Willem Oltmans

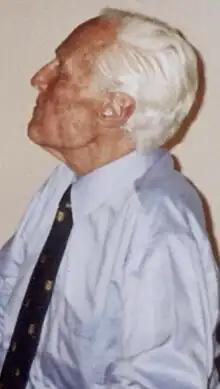
Willem Oltmans during his last public performance at the Universiteit Maastricht (22 April 2004)

Oltmans was based in the US in the 1960s, where he worked as a reporter for Dutch TV broadcaster NOS and lobbied members of the President Kennedy's administration regarding New Guinea. On 5 April 1961, he attended a meeting with the United States National Security Advisor McGeorge Bundy at which he supported the transfer of New Guinea from the Netherlands to Indonesia which occurred on 15 August 1962, with support from the United States. Joseph Luns, who was a prominent Dutch diplomat, vehemently opposed this transfer and subsequently had Oltmans declared "persona non grata" for life.